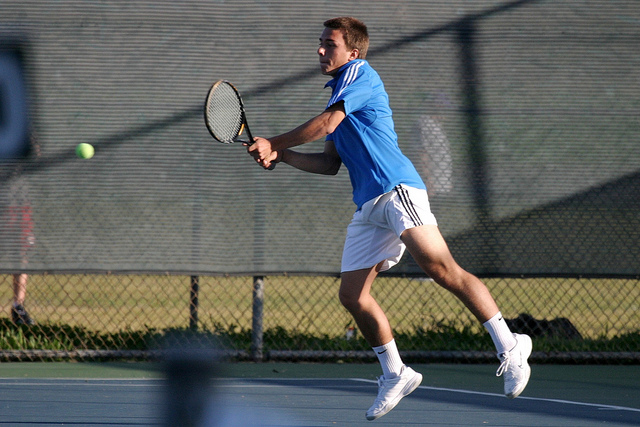
vận động viên tennis nam đang cầm vợt nhảy lên đỡ bóng